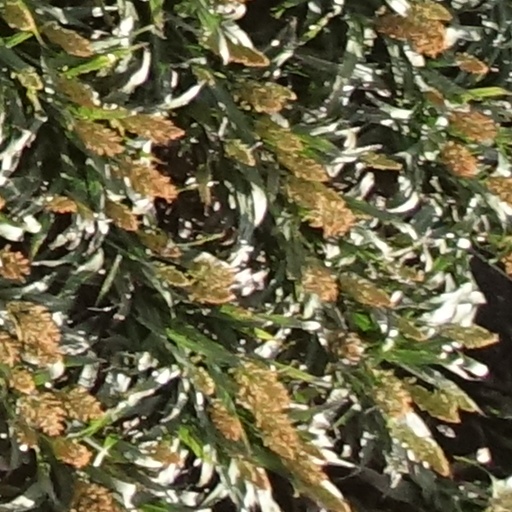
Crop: sorghum